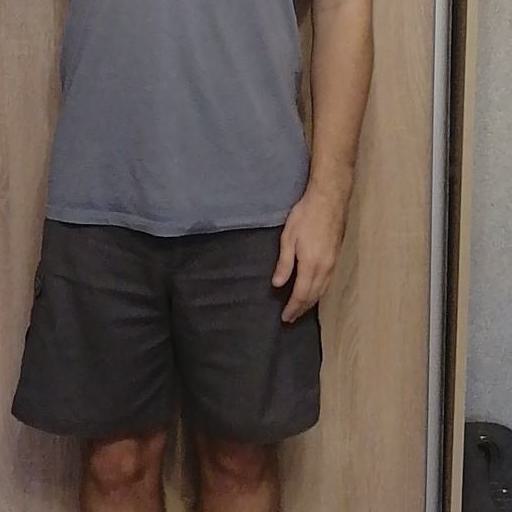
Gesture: no_gesture